Apollo 10

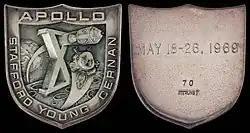
Apollo 10 space-flown silver Robbins medallion

The shield-shaped mission insignia shows a large, three-dimensional Roman numeral X sitting on the Moon's surface, in Stafford's words, "to show that we had left our mark". Although it did not land on the Moon, the prominence of the number represents the contributions the mission made to the Apollo program. A CSM circles the Moon as an LM ascent stage flies up from its low pass over the lunar surface with its engine firing. The Earth is visible in the background. On the mission patch, a wide, light blue border carries the word APOLLO at the top and the crew names around the bottom. The patch is trimmed in gold. The insignia was designed by Allen Stevens of Rockwell International.